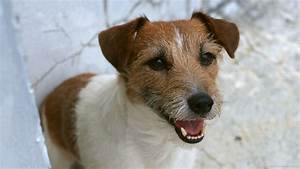
Label: cane